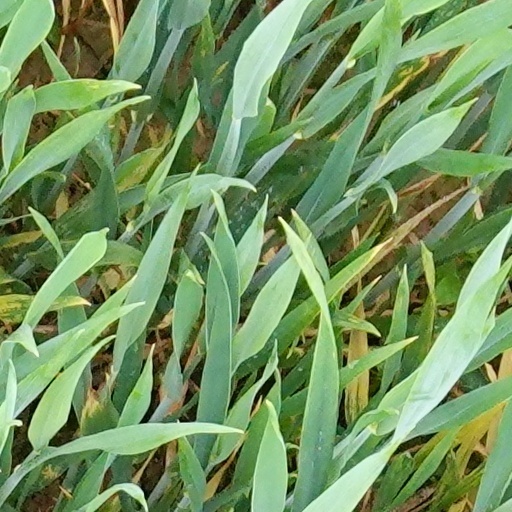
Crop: wheat